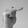
ASL letter: T